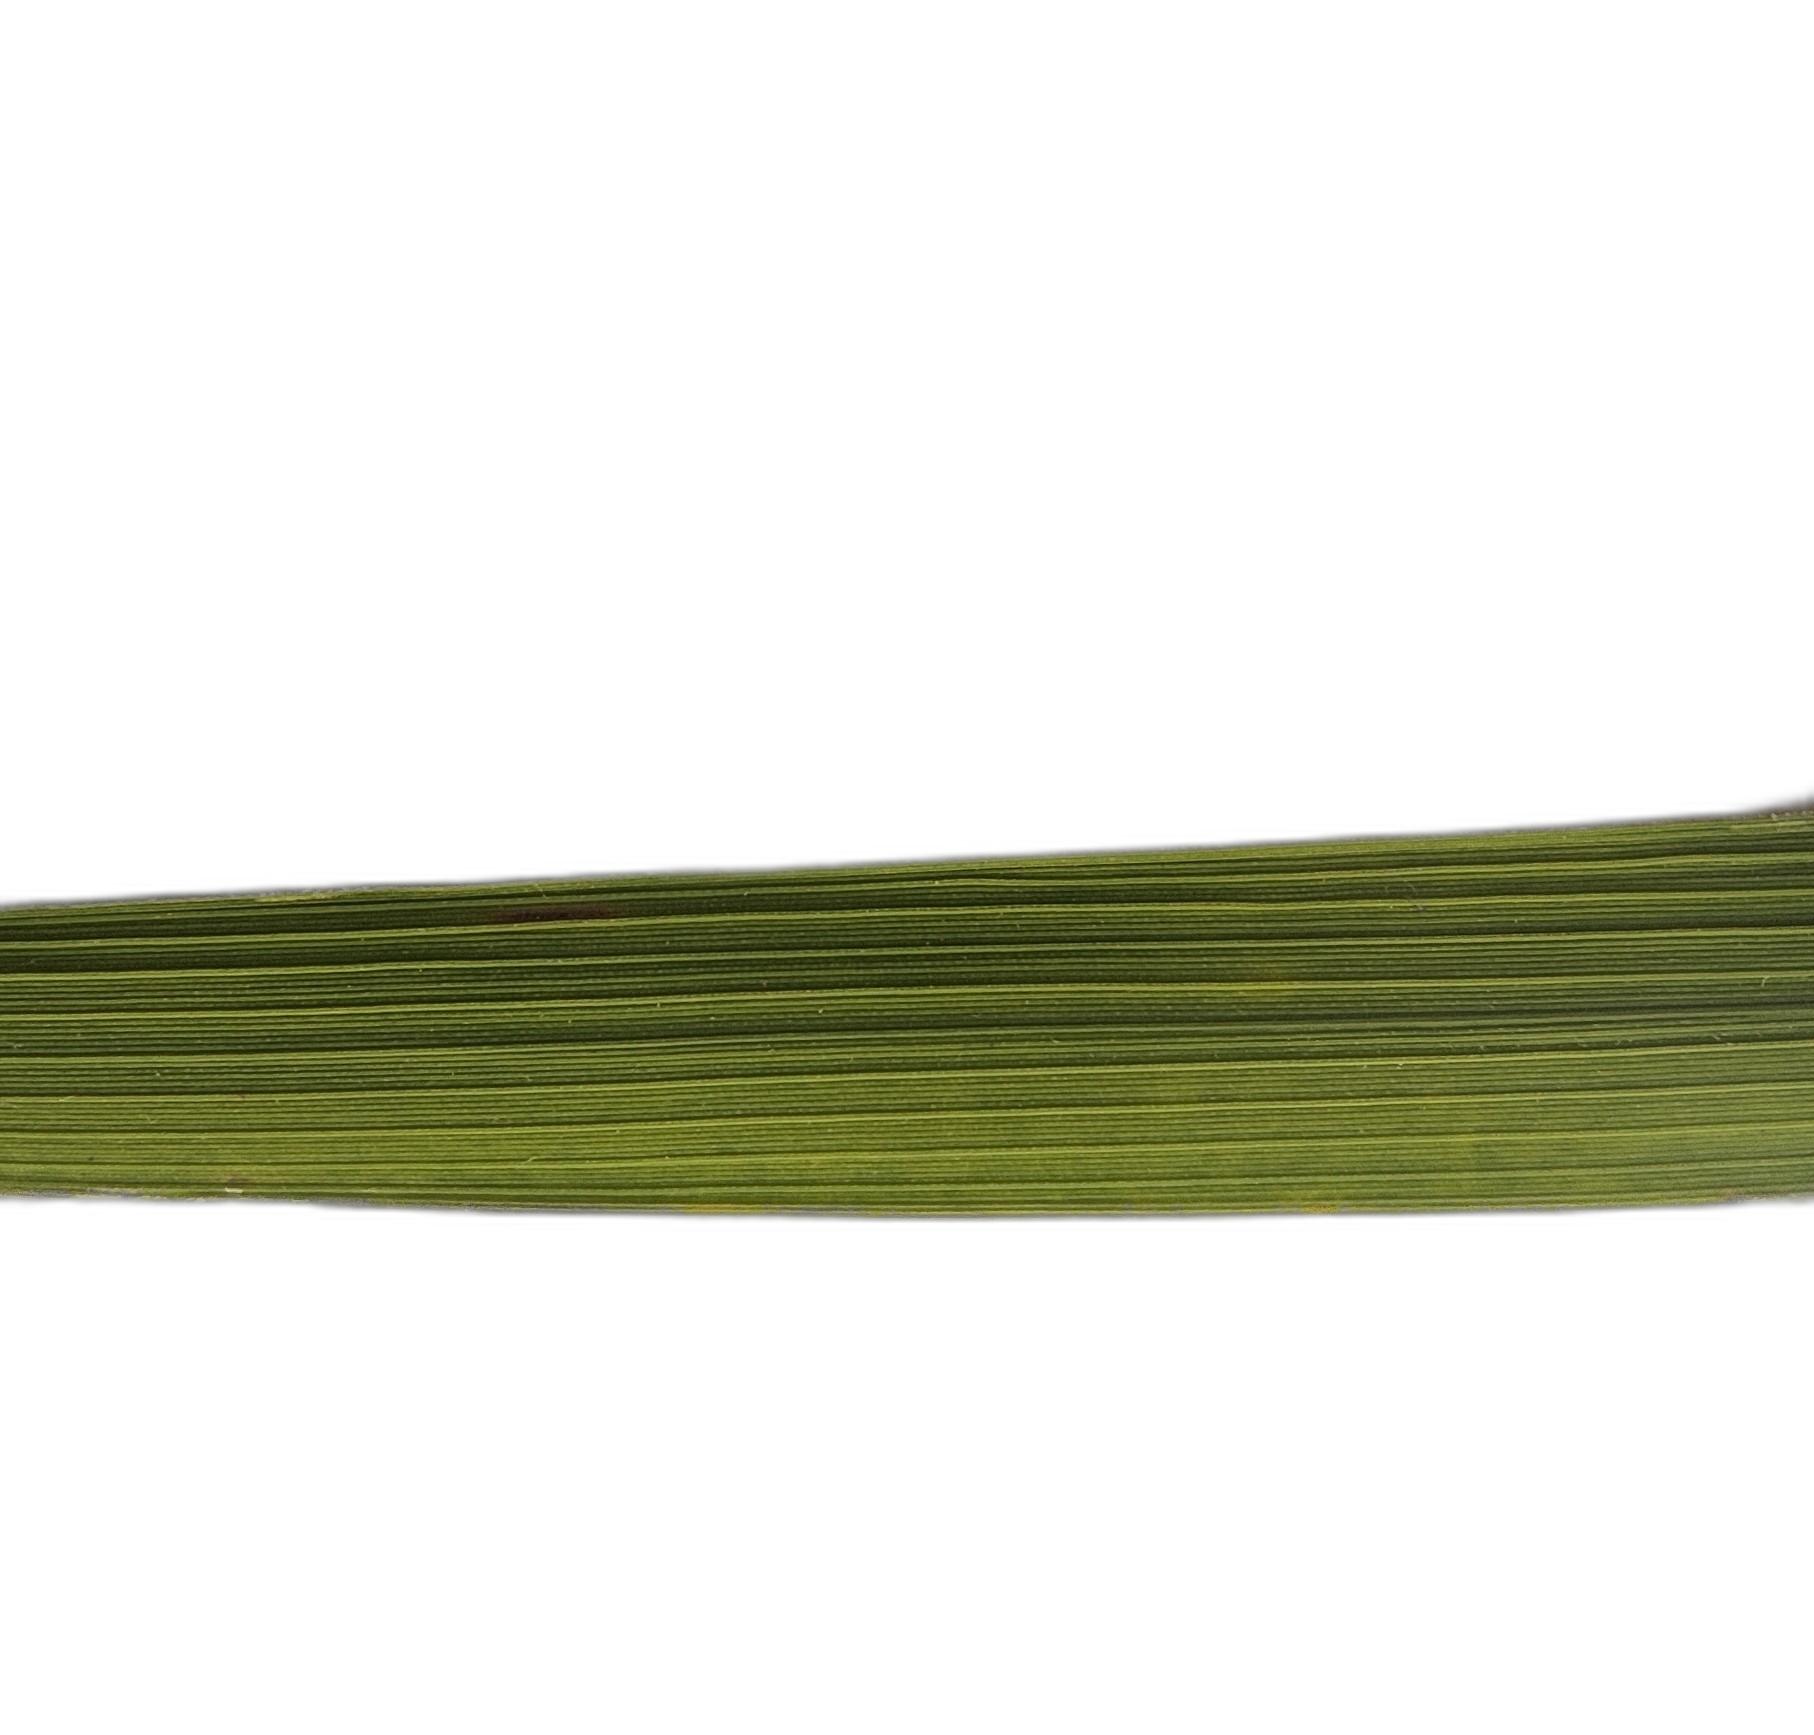
Label: Healthy